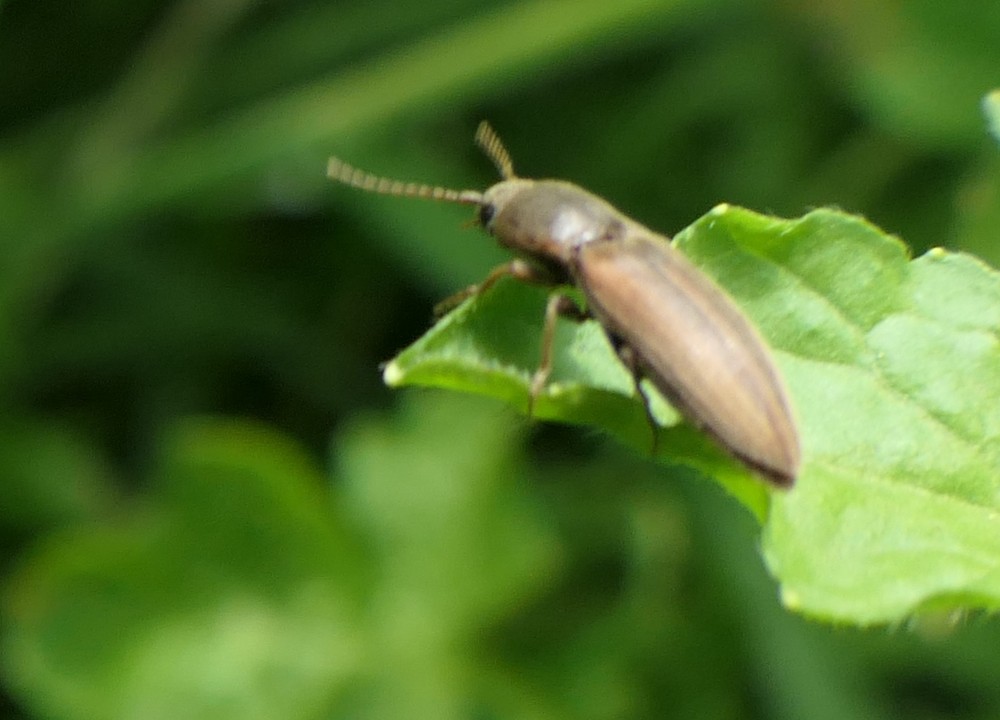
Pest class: clickbeetles_wireworms